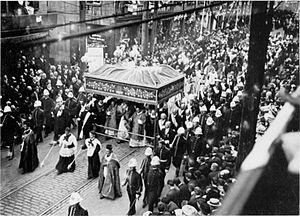
La procession dans les rues de Montréal à la clôture du Congrès eucharistique de 1910 était tellement importante qu'elle dura plus de quatre heures. Elle se termina au terrain Fletcher (aujourd'hui le parc Jeanne-Mance) où une foule d'un demi million de pèlerins s'était rassemblée pour la bénédiction.
Le congrès eucharistique de Montréal est un rassemblement religieux catholique canadien tenu du 6 au 11 septembre 1910 à l'initiative de l'archevêque de Montréal, Mᵍʳ Louis-Joseph-Napoléon-Paul Bruchési.